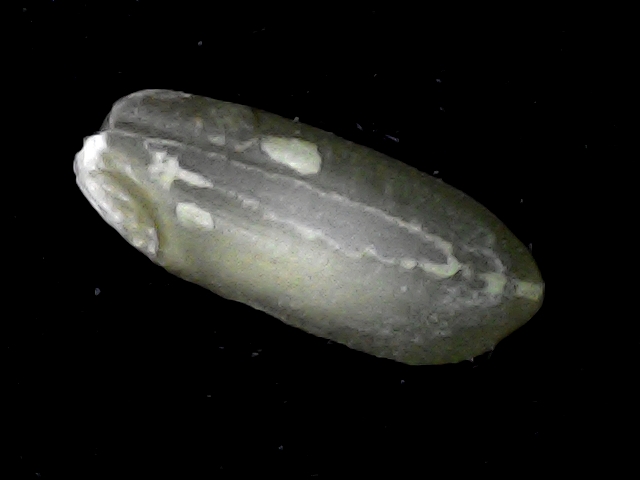
Rice variety: BD91